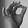
ASL letter: F